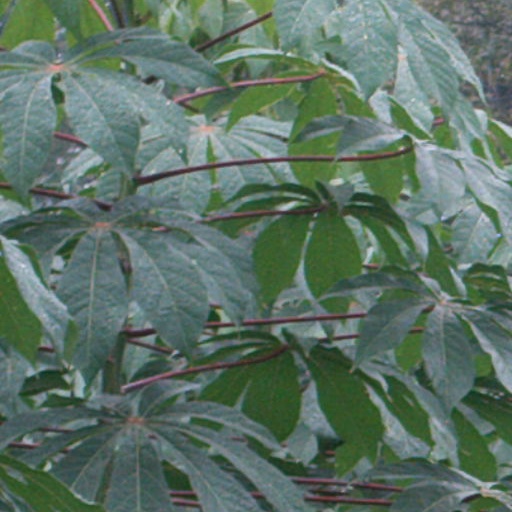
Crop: cassava